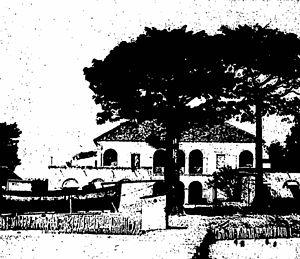
Carabane, également appelé Karabane, est à la fois une île et un village situés à l'extrême sud-ouest du Sénégal, dans l'embouchure du fleuve Casamance. Site paradisiaque, doté d'un climat agréable et d'une luxuriante végétation, c'est aussi du point de vue historique le premier comptoir colonial français en Casamance. Dans un environnement maritime et fluvial propice à l'exploitation halieutique, l'île vit pourtant au rythme du calendrier rizicole, car les Diolas, majoritaires à Karabane, sont avant tout des terriens : on a pu parler de véritable « civilisation du riz » en Basse-Casamance. En complément — tant alimentaire qu'économique —, ils pratiquent aussi la pêche artisanale et la collecte de crustacés, mais les pêcheurs professionnels viennent surtout d'autres régions.